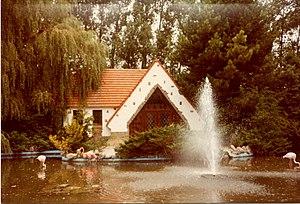
MeliparkBassinFlamantRose
Meli Park était un parc d'attractions situé à Adinkerque sur la commune de La Panne, dans la Province de Flandre-Occidentale, en Belgique. Le parc ouvre le 21 avril 1935 sur le thème des abeilles et du monde de l'apiculture. Il est créé par Alberic-Joseph Florizoone, industriel et apiculteur. Après 64 ans d'exploitation, la direction décide de le vendre au Studio 100 en octobre 1999 et le parc est désormais nommé Plopsaland.